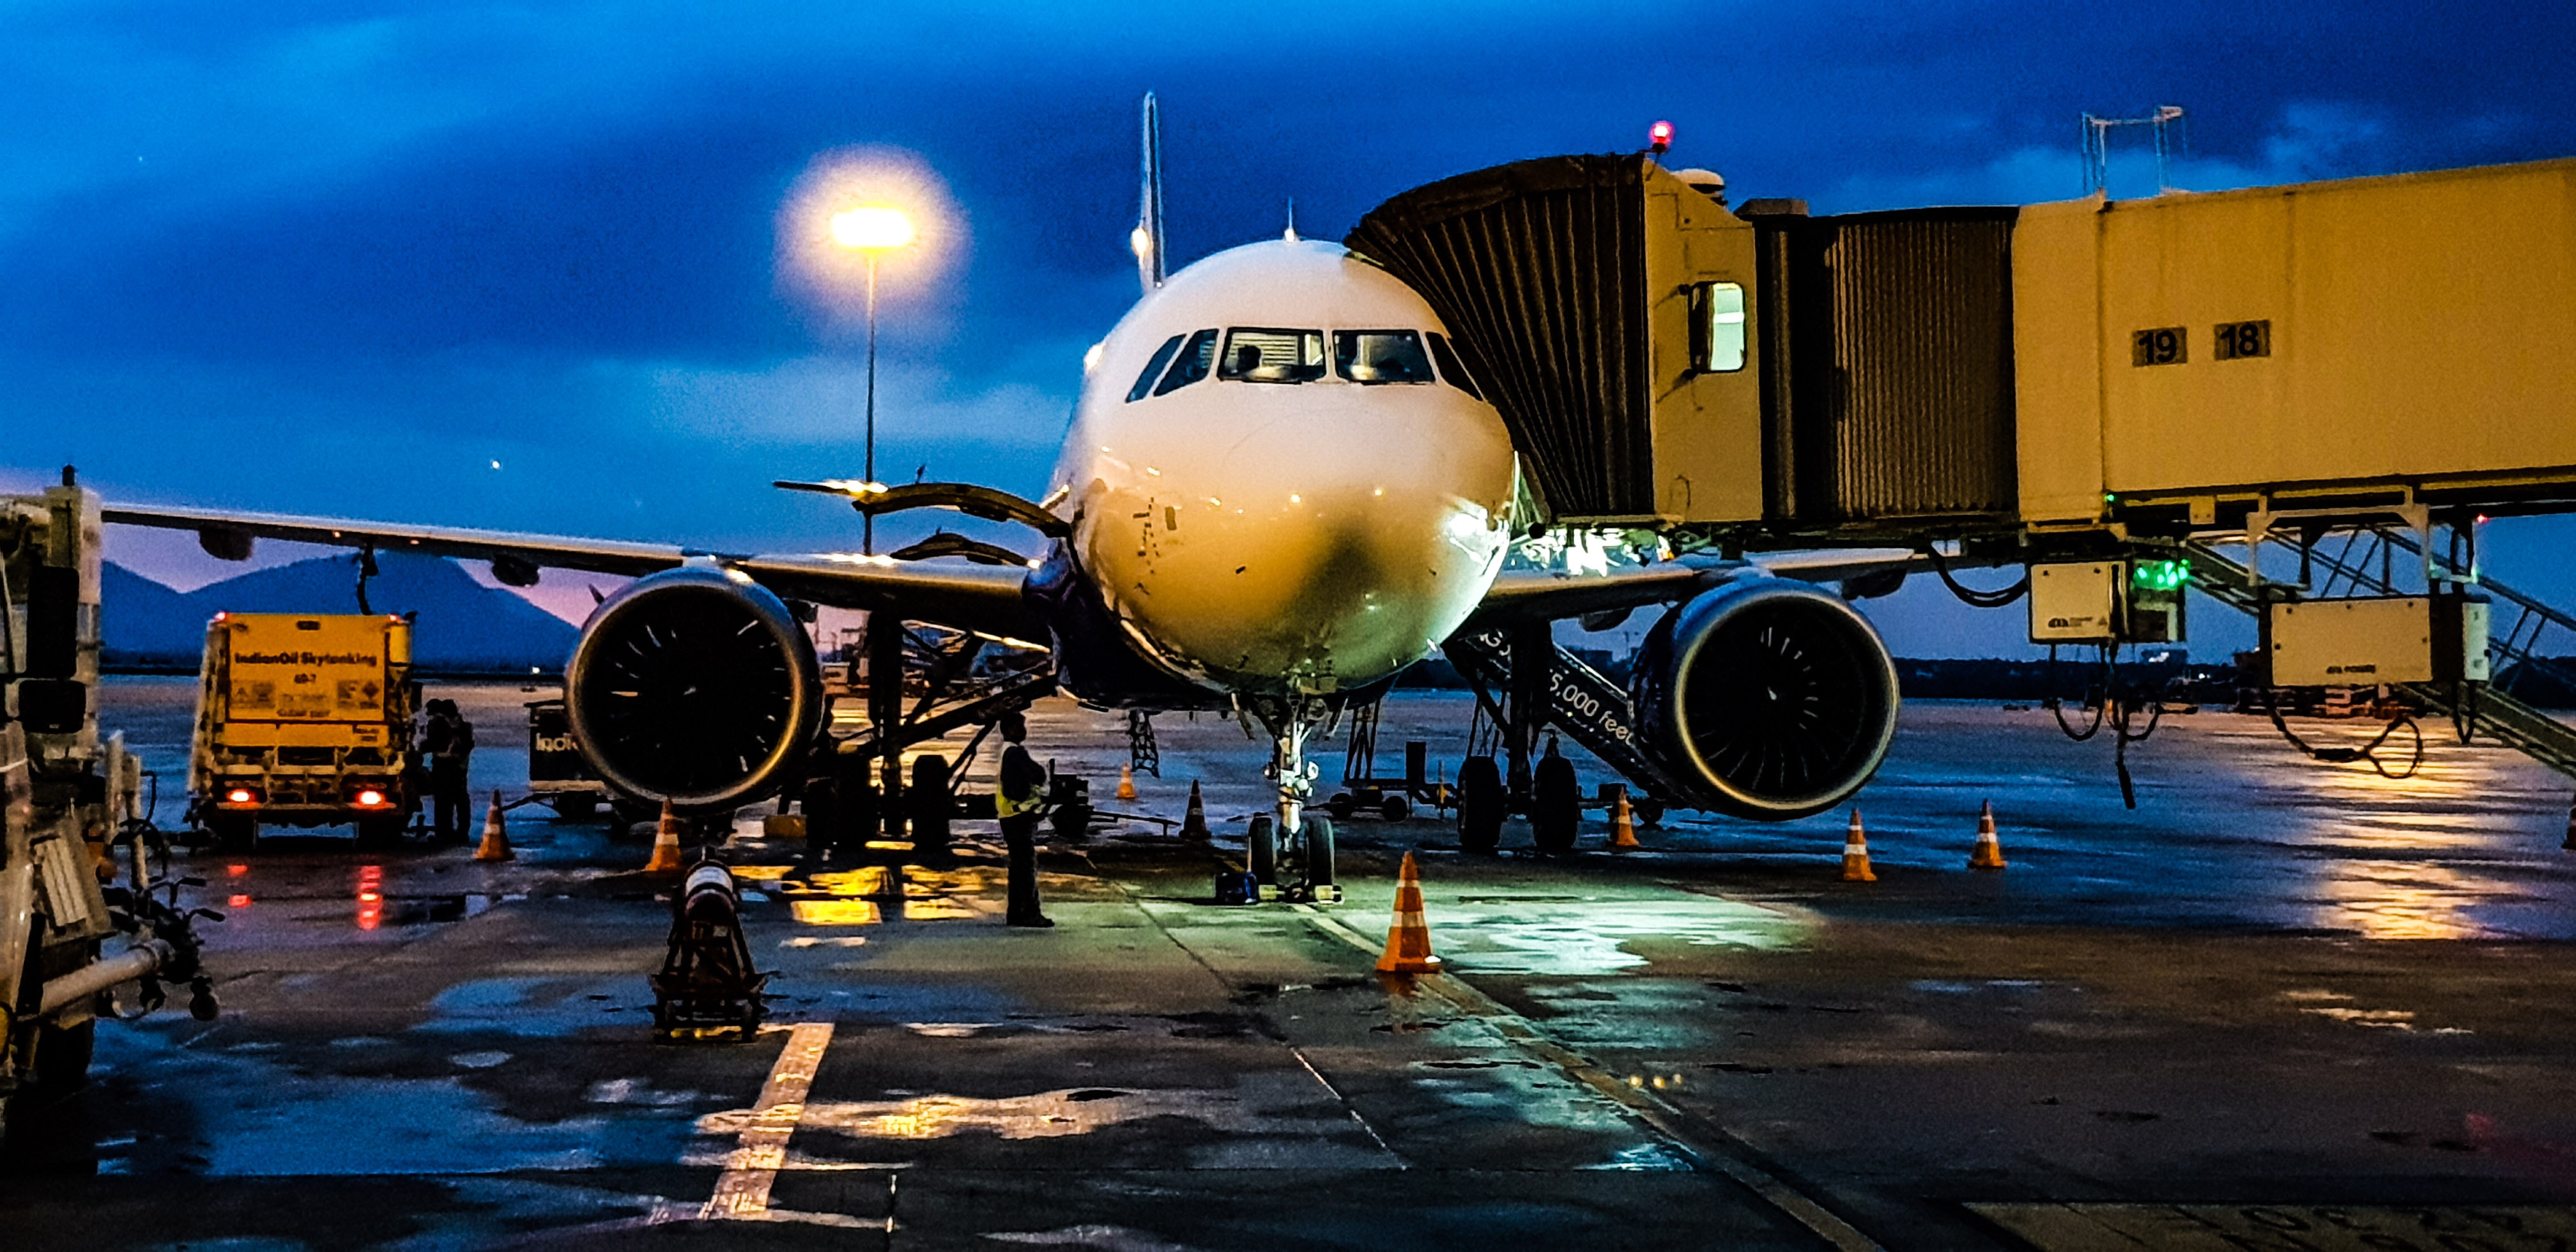
airline, aviation, sky, airplane, aerospace engineering, air travel, narrow body aircraft, aircraft, airliner, airport, travel, wide body aircraft, airport apron, airport terminal, airbus